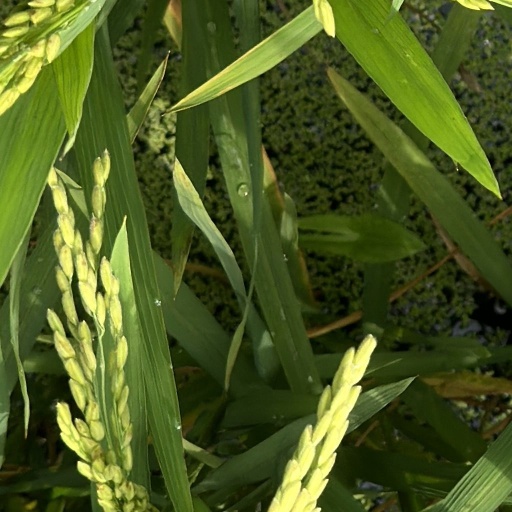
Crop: rice